Sheldon Manor

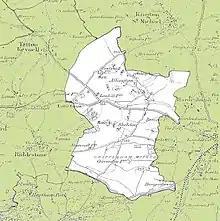
1896 Ordnance Survey map of Chippenham Without

The Manor is now within the civil parish of Chippenham Without; unbroken occupation since 1282 makes Sheldon Manor Wiltshire's longest continuously inhabited manor house. It was granted Grade I listed building status by the Historic Building and Monuments Commission for England in 1960.